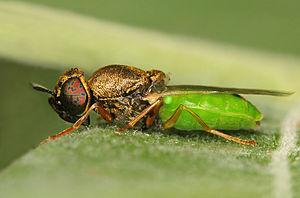
Oplodontha viridula est une espèce de mouche de la famille des Stratiomyidae.
Oplodontha est un genre de mouche de la famille des Stratiomyidae.